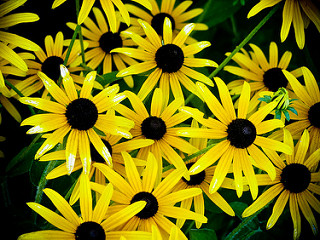
Flower: sunflower